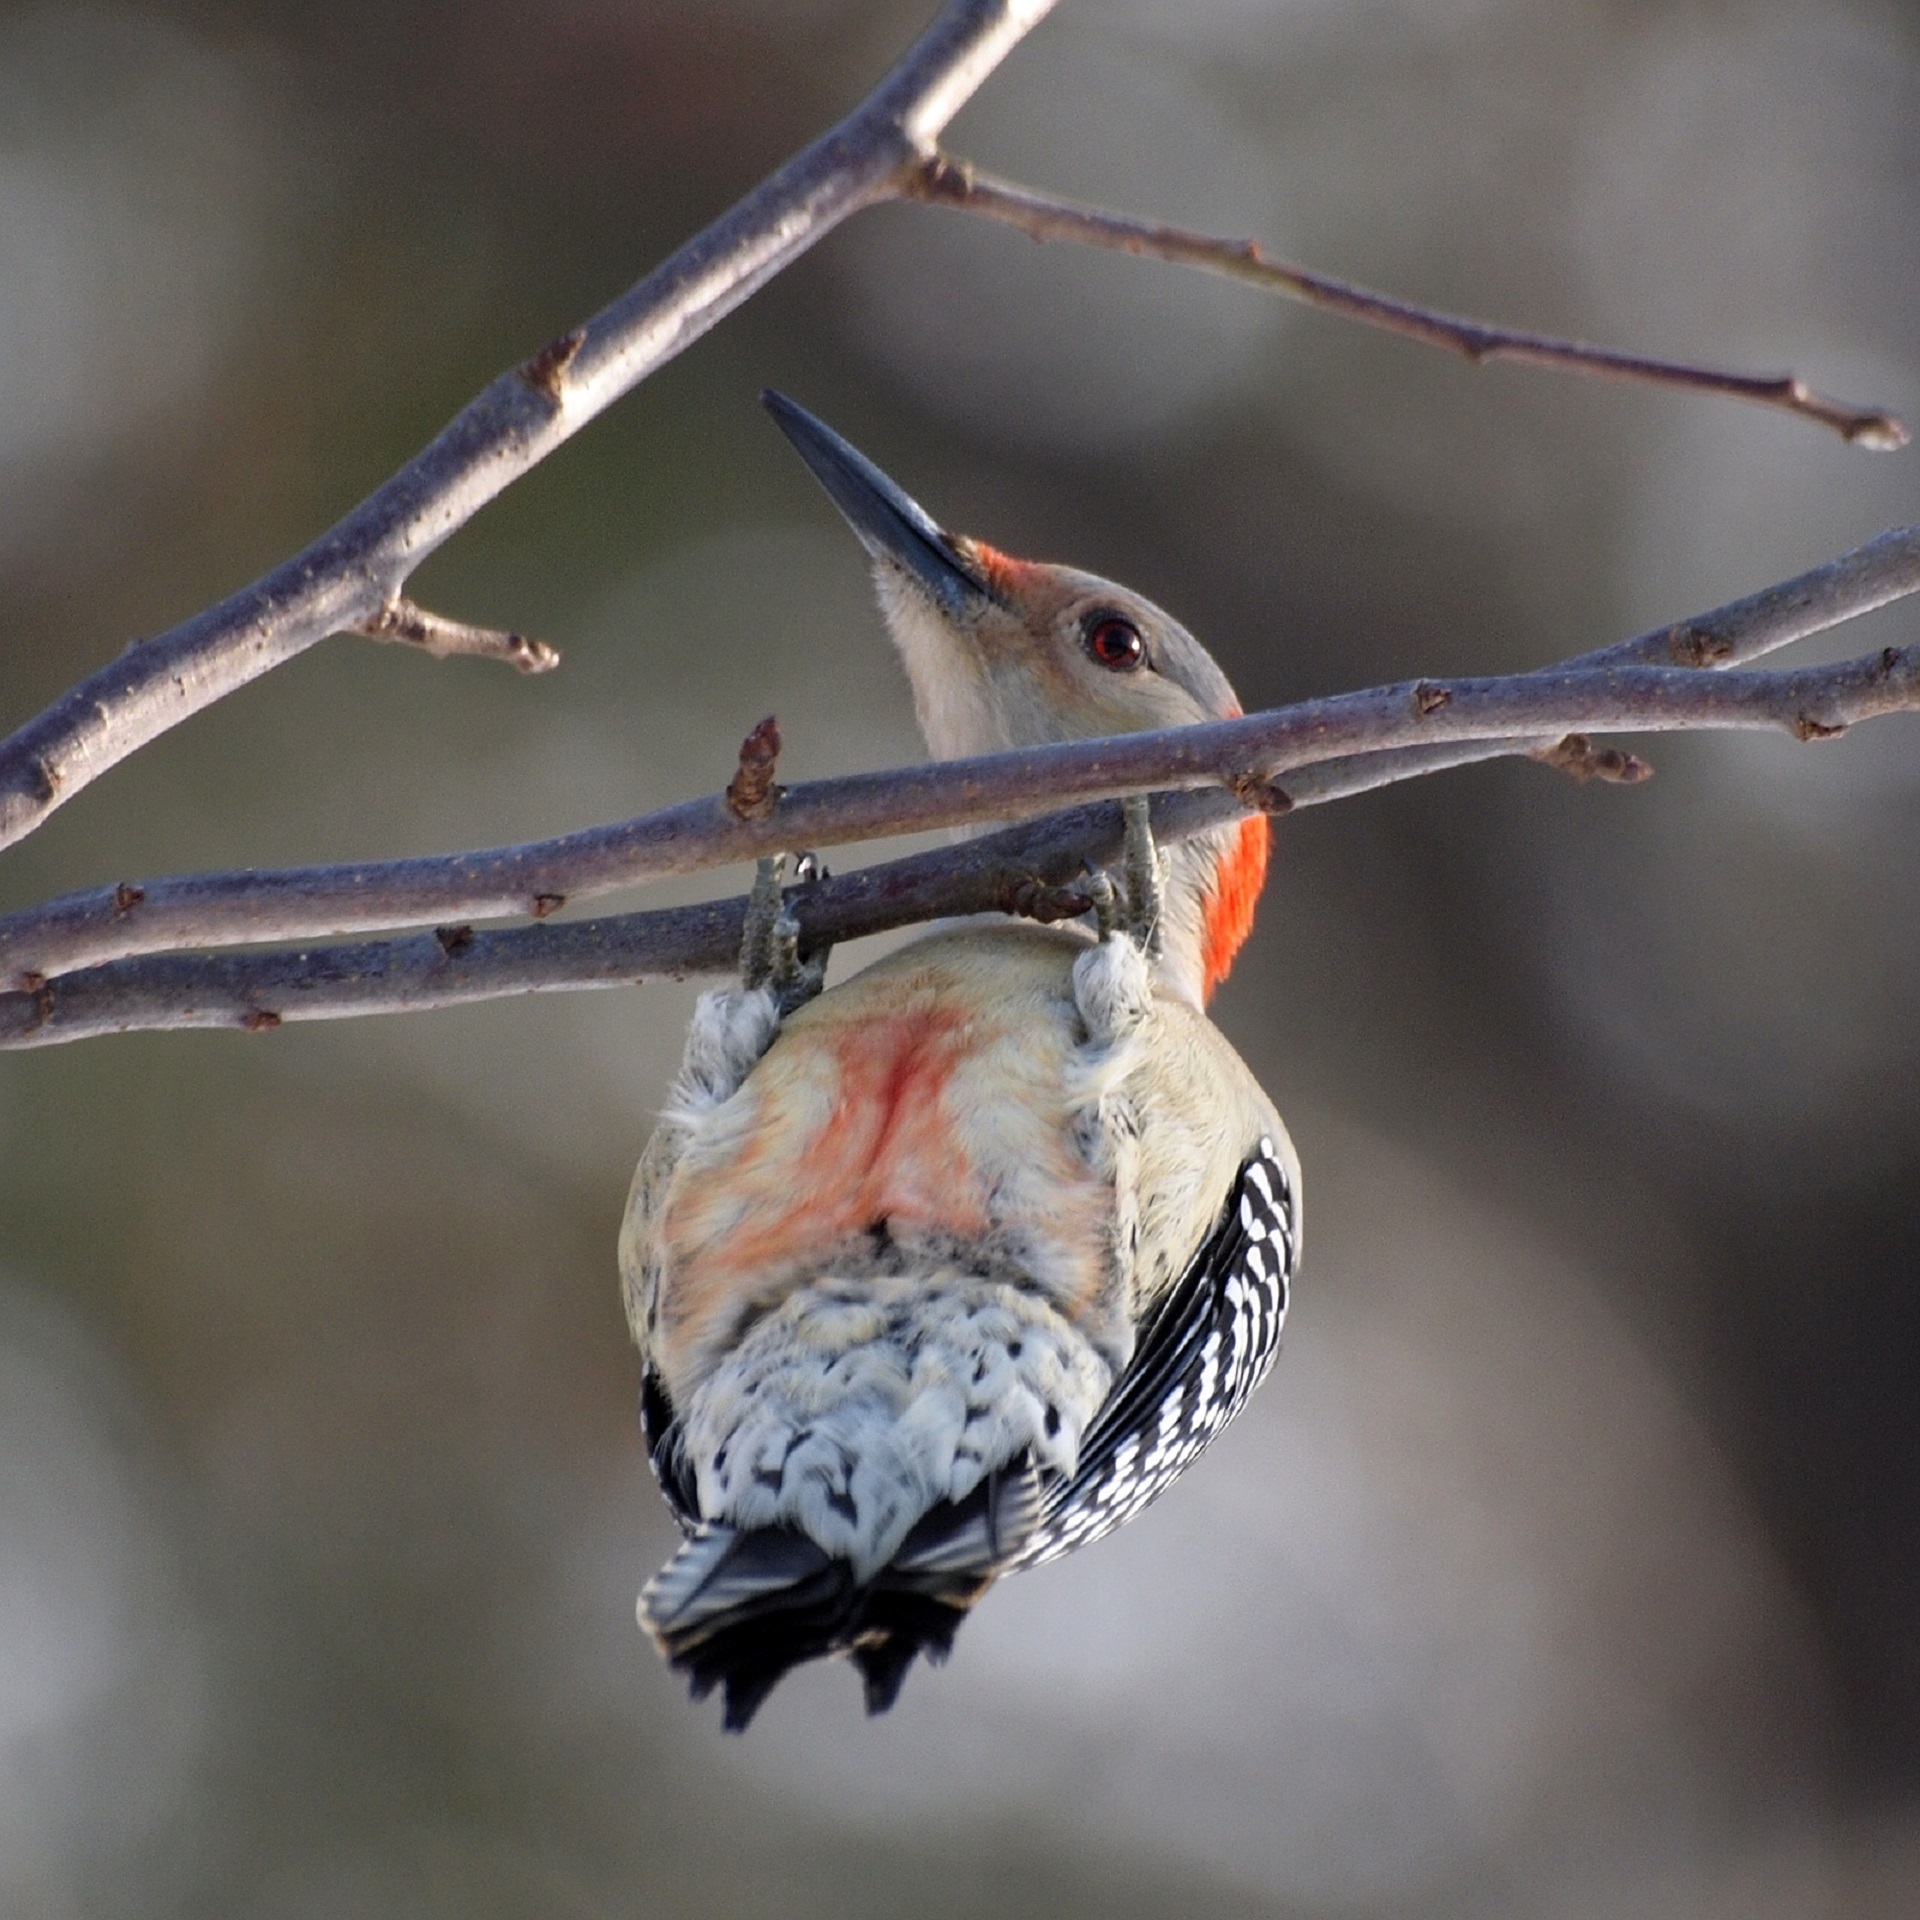
tree, nature, branch, bird, wing, wildlife, wild, beak, hummingbird, fauna, close up, vertebrate, woodpecker, perched, macro photography, red bellied woodpecker, perching bird